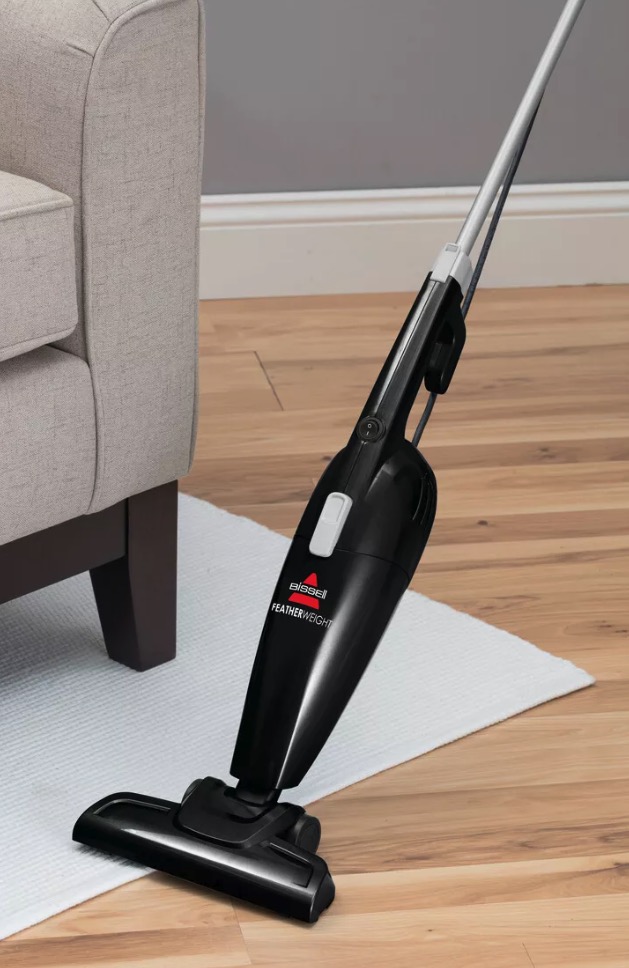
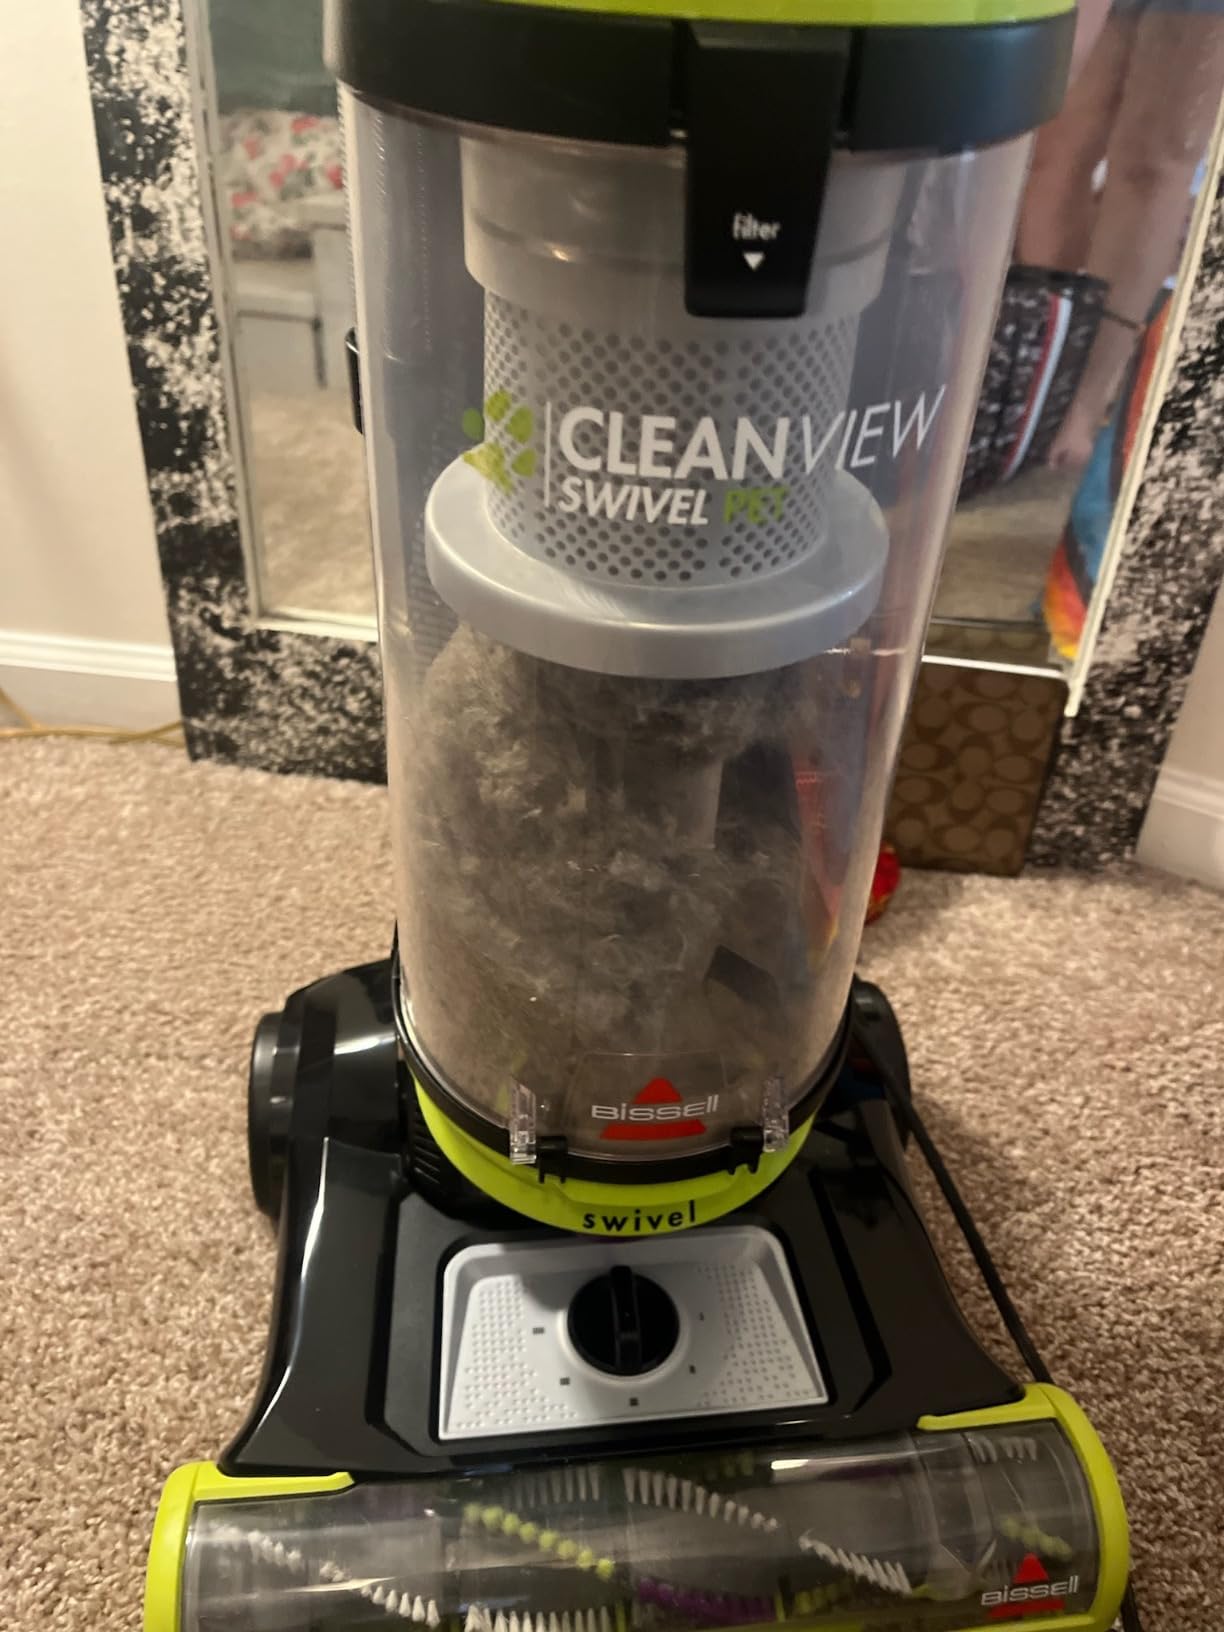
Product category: items_vacuum
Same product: no